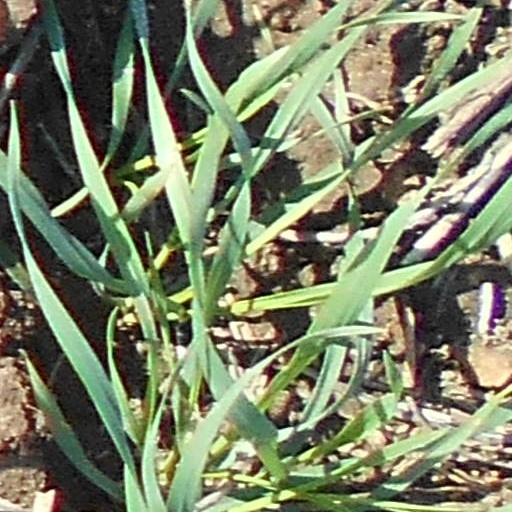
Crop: wheat